Ka Choung

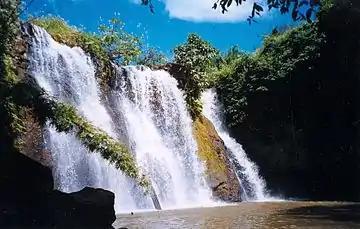
Ka Choung falls in December 1999

Ka Choung is a waterfall in Ratanakiri province in Cambodia. The falls are located in Ban Lung District about 7 kilometres north west of the provincial capital Banlung.